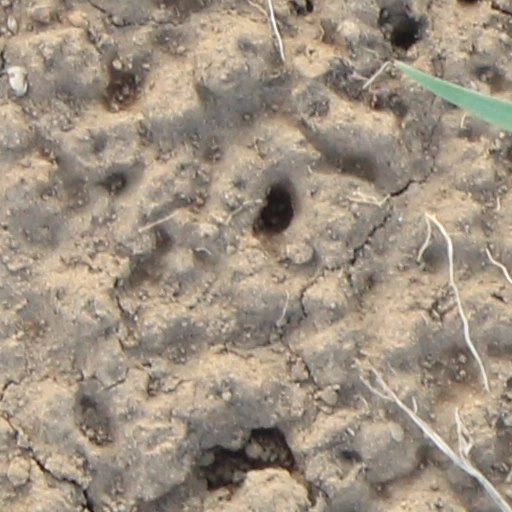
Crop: wheat